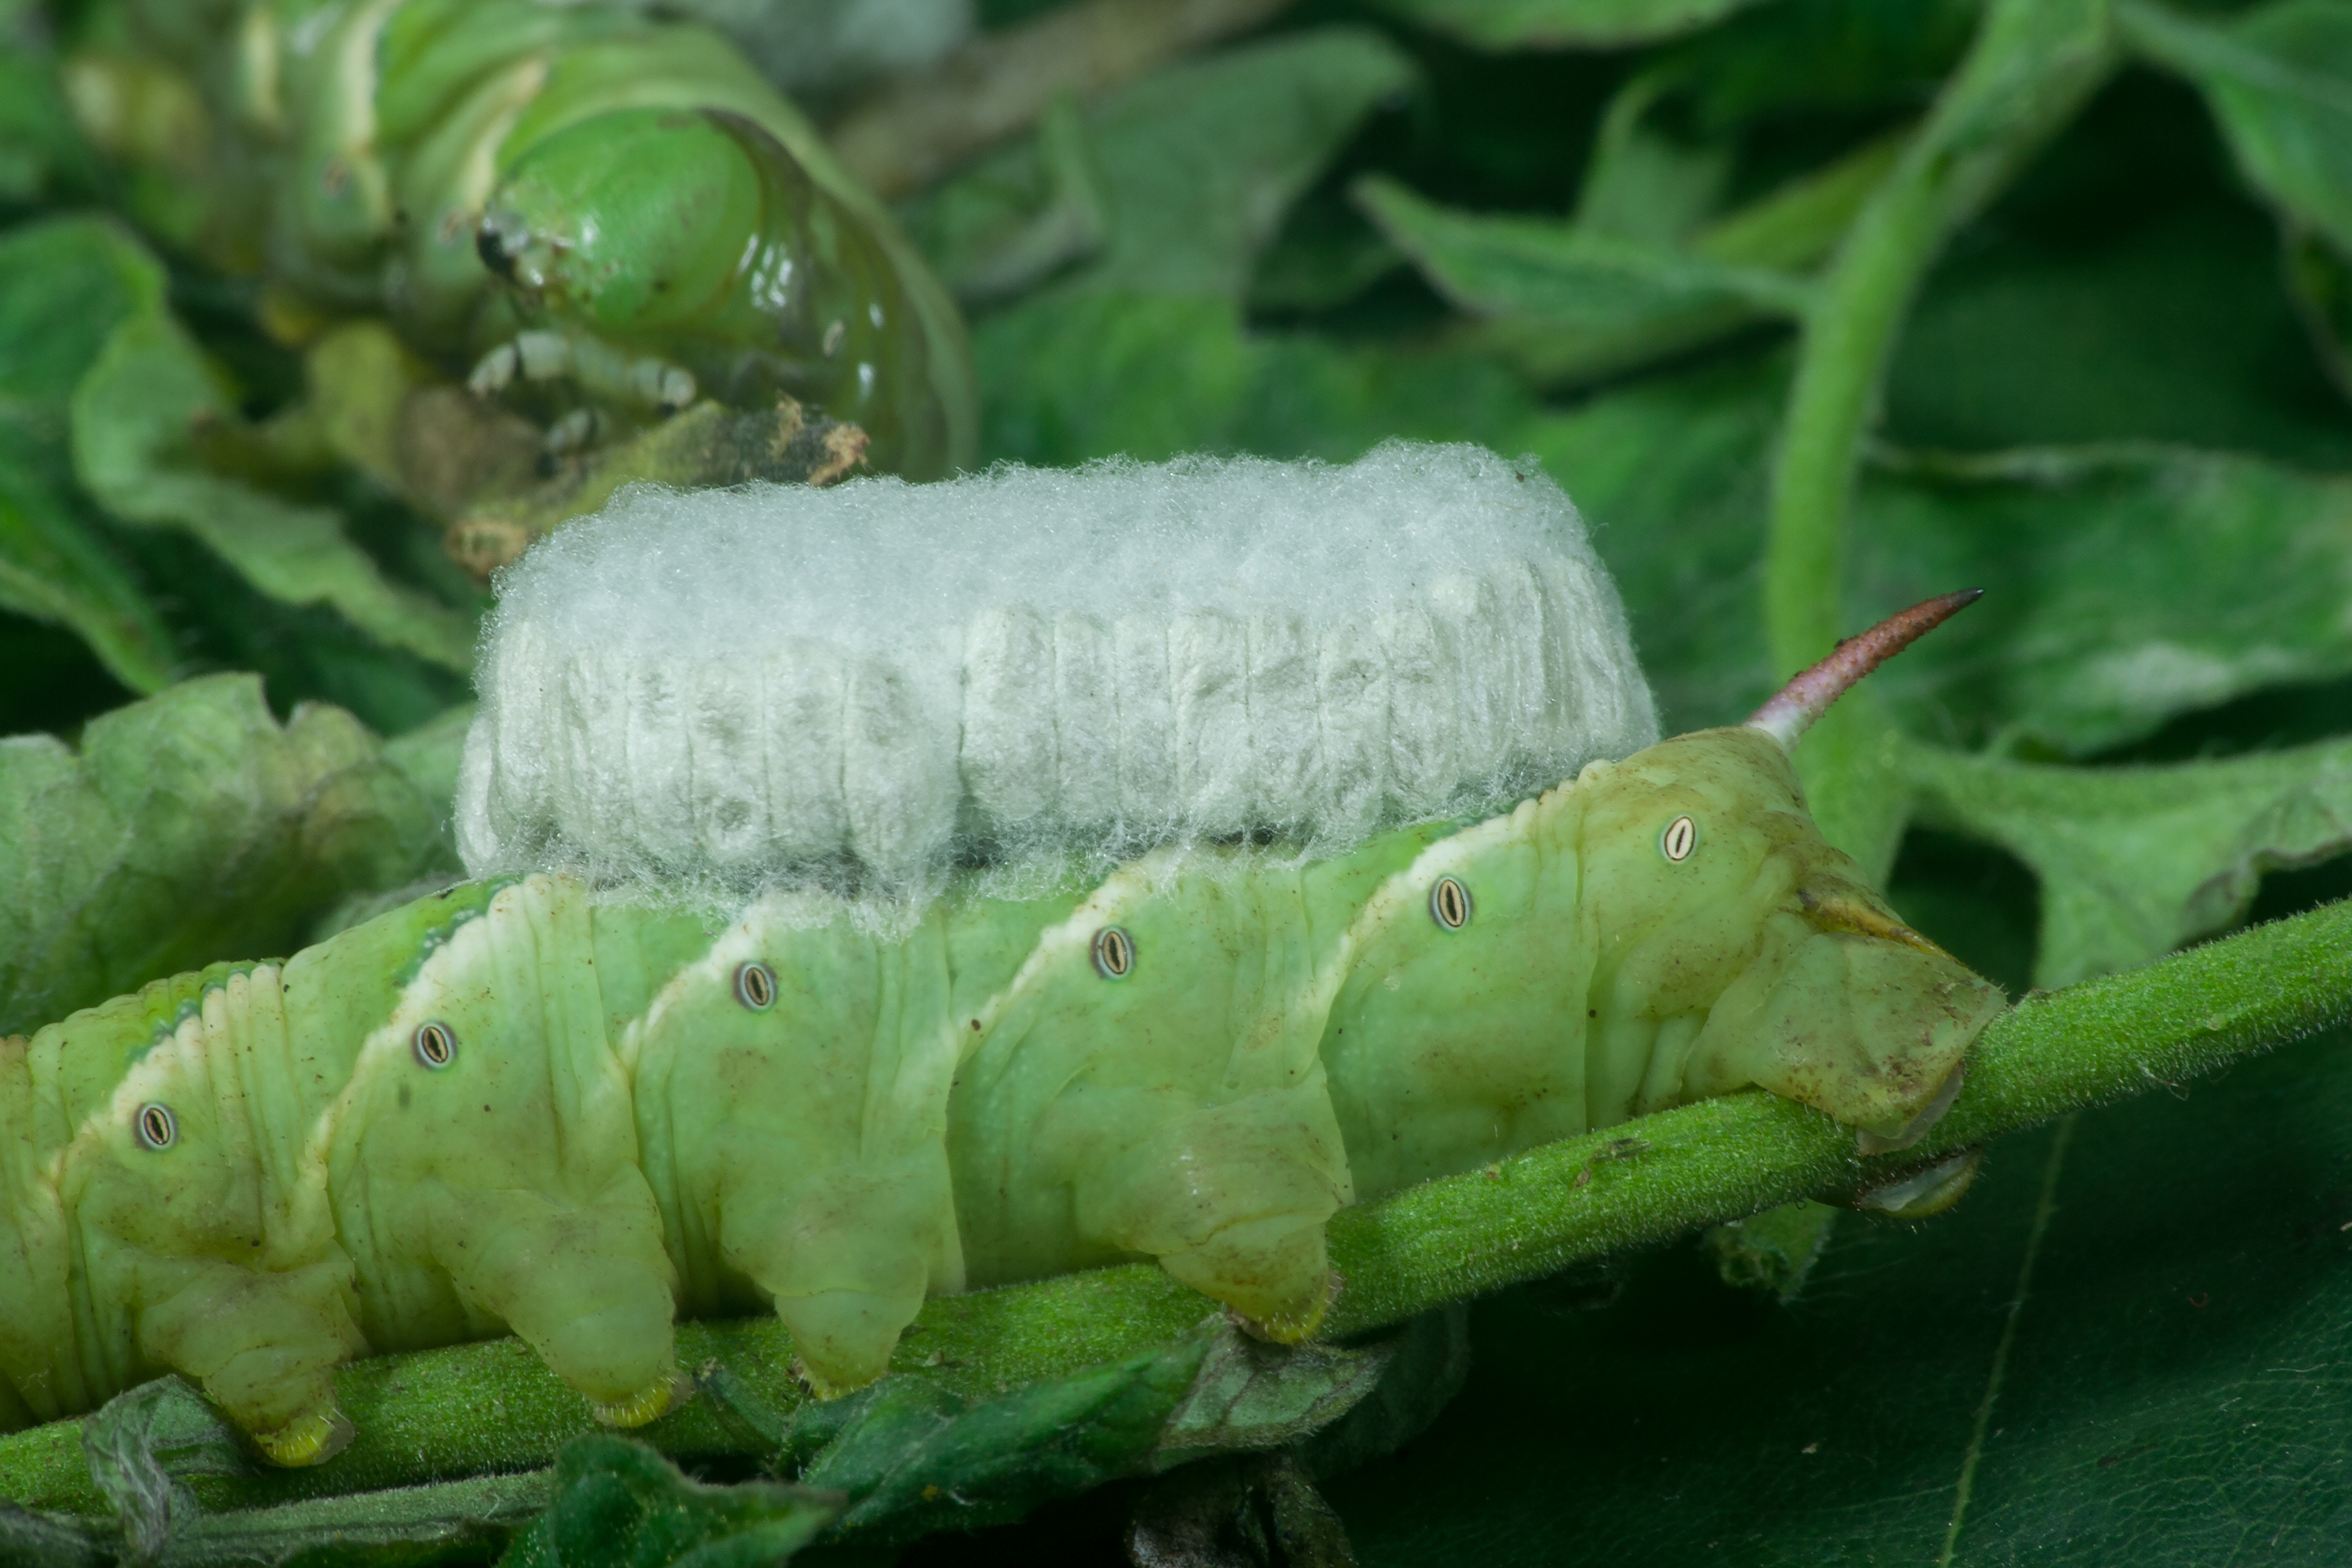
hornworm, organic, insect, butterfly, wasp, parasite, caterpillar, larva, invertebrate, organism, plant pathology, macro photography